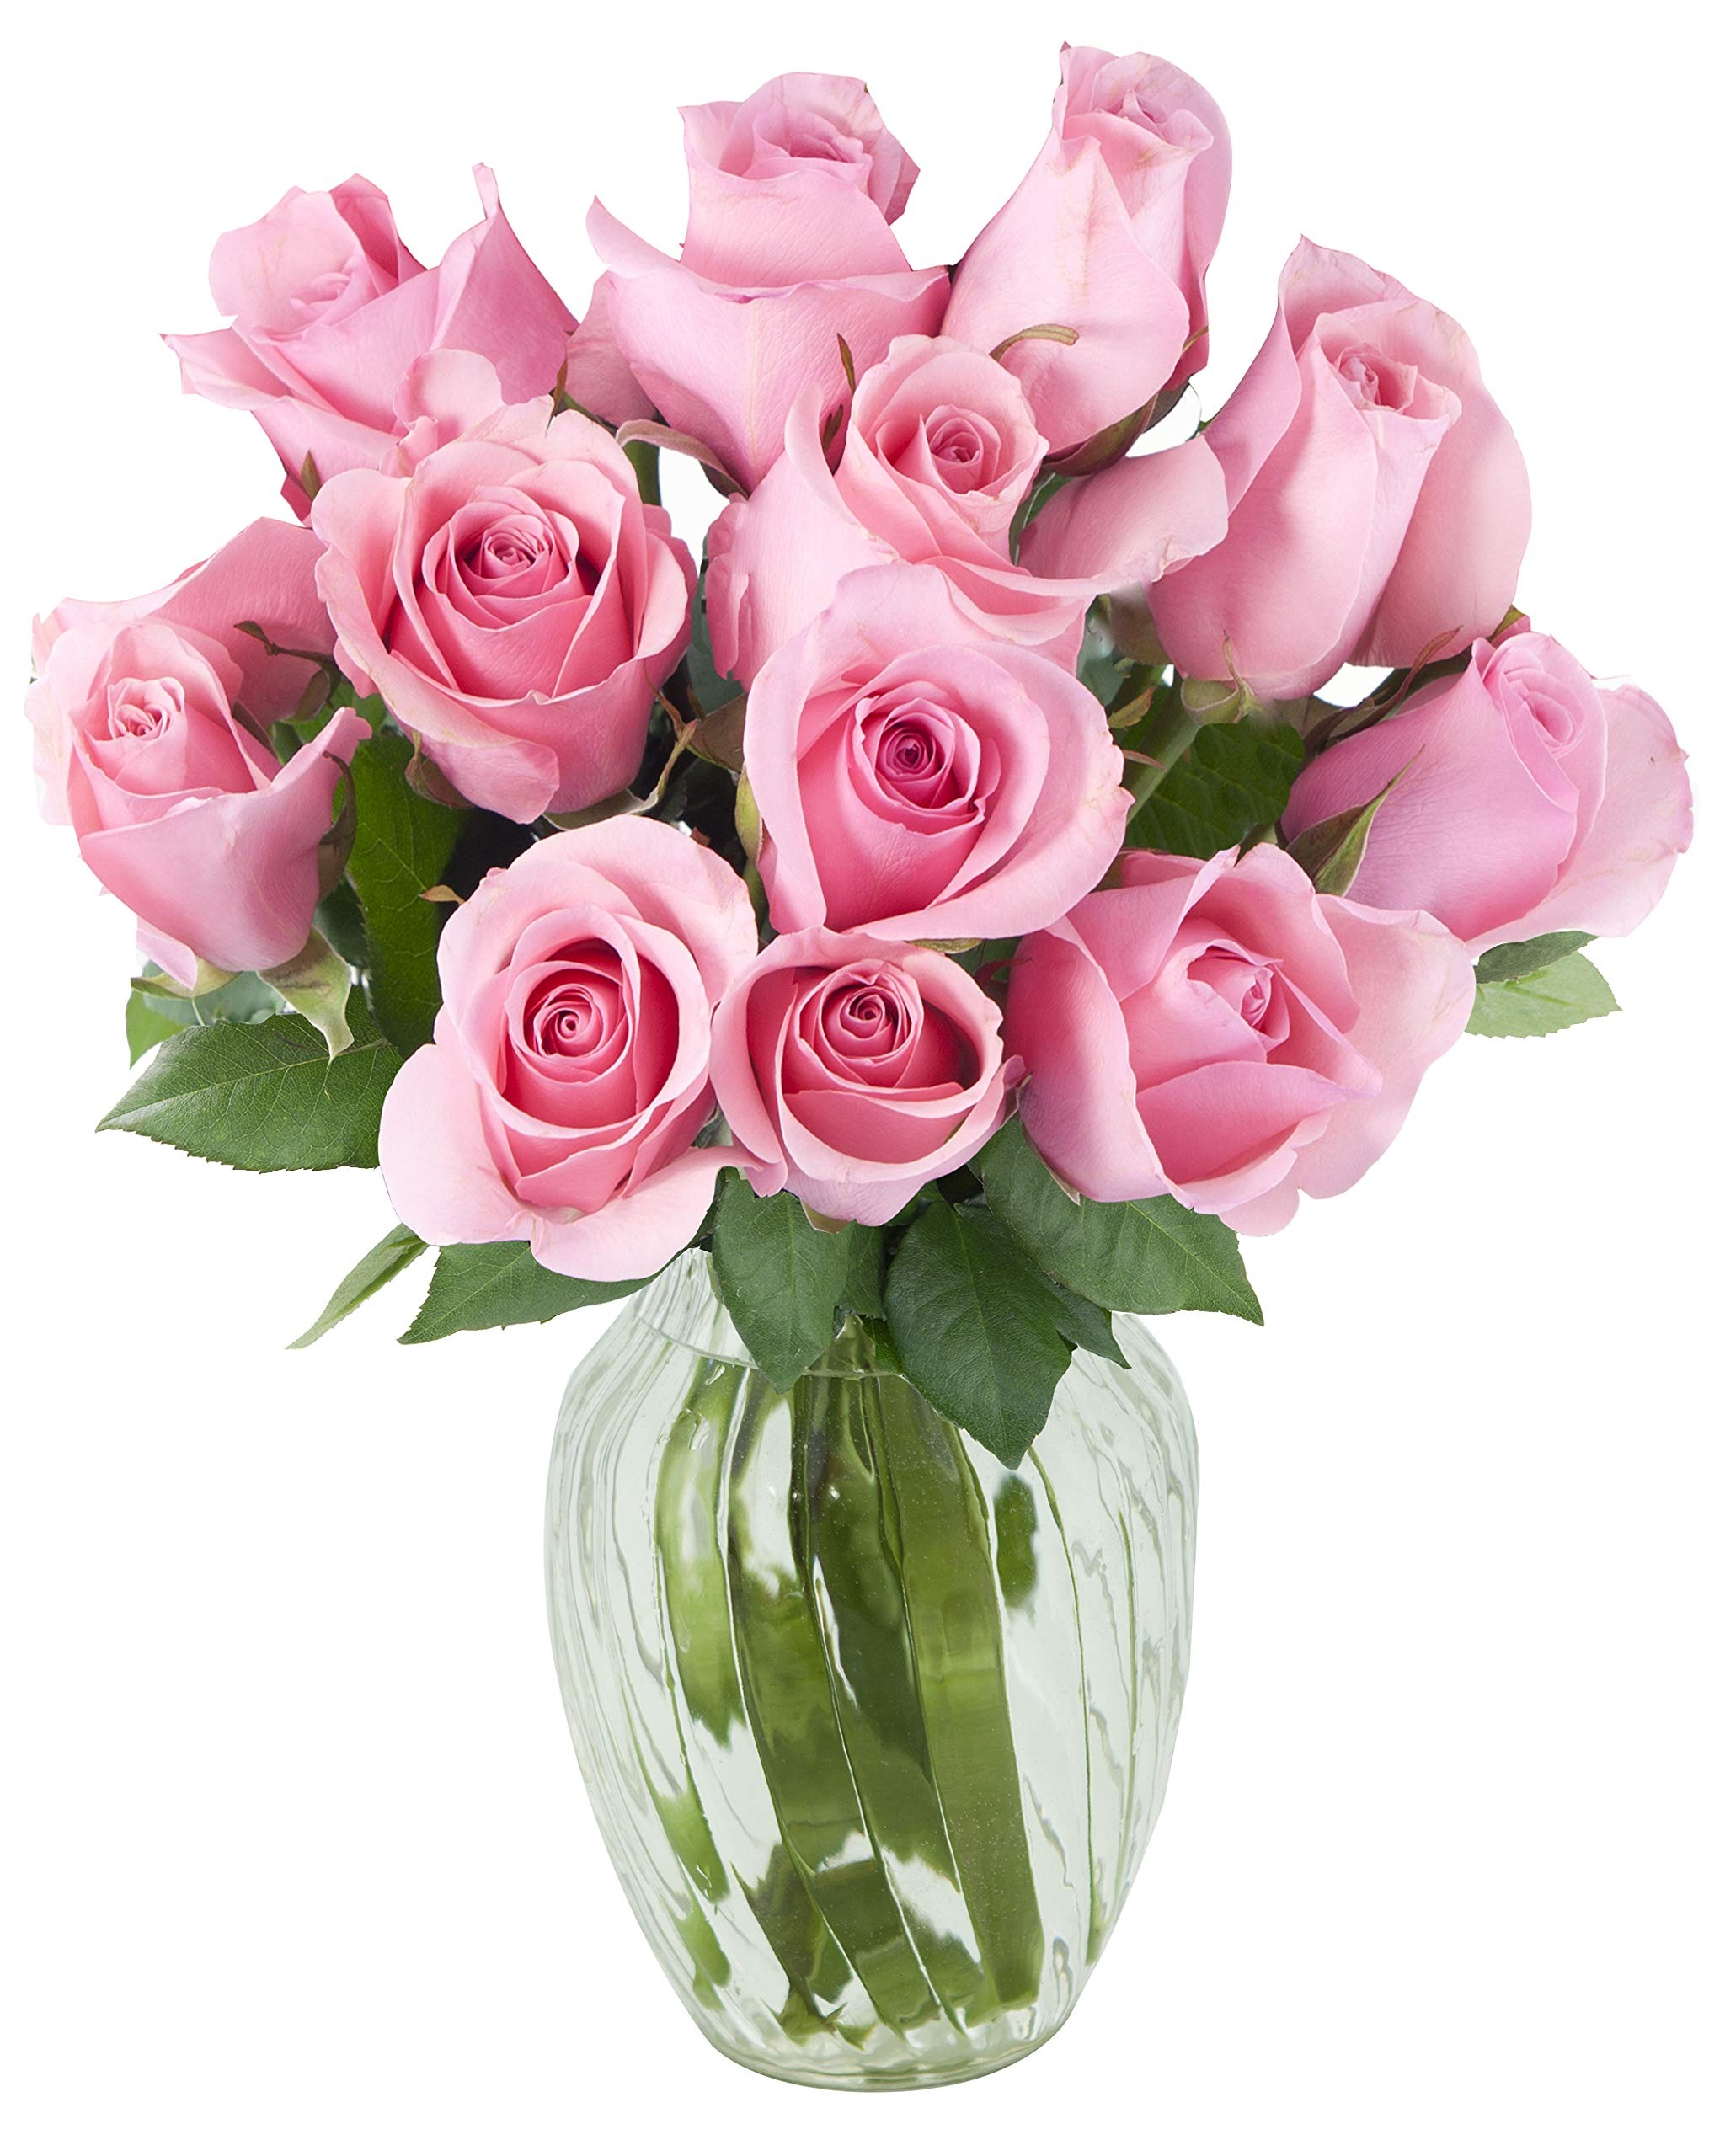
Item Name: KaBloom PRIME NEXT DAY DELIVERY - Mother’s Day Collection - Bouquet of 12 Fresh Pink Roses with Vase.Gift for Birthday, Sympathy, Anniversary, Easter,Mother’s Day Fresh Flowers
Bullet Point 1: Composition: The bloom collection includes fresh 12 Fresh Pink Roses with Vase (Vase style, color, or shape may vary). We ship in a specially designed box that protects the flowers during transit.
Bullet Point 2: Fresh Flowers: Our fresh flower bouquets are shipped in their bud stage, ensuring easier transport and longer-lasting blooms. The flowers will fully open within 2–3 days.
Bullet Point 3: Gift Note: To ensure your gift inlcudes your information for the recipient, At checkout, please check off "THIS IS A GIFT" or "ADD A GIFT RECEIPT" and please include your name in the message.
Bullet Point 4: Care and Handling: To ensure your flowers thrive, remove your bouquet from its wrap, cut them by 1 inches at an angle, and place them in a vase filled with fresh luke warm water.
Bullet Point 5: Fresh flowers for Birthdays, Get Well Gift for Women, Anniversary, Graduation, Sympathy, Congratulations, Thank You, or Just Because
Value: 1.0
Unit: Count

Price: 46.06